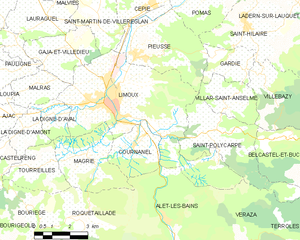
Limoux
Kort over kommunen
Kort over kommunen
Limoux er en by og kommune i departementet Aude i regionen Occitanie i det sydlige Frankrig. Byen ligger ca. 30 km syd for Carcassonne. Aude-floden løber gennem byen, der er særligt kendt for en mousserende vin kaldet Blanquette.